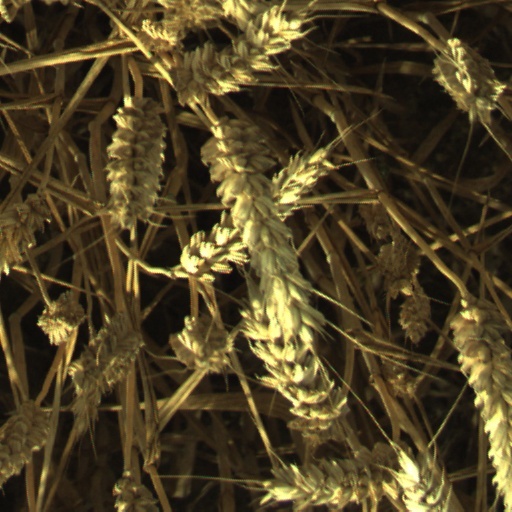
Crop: wheat